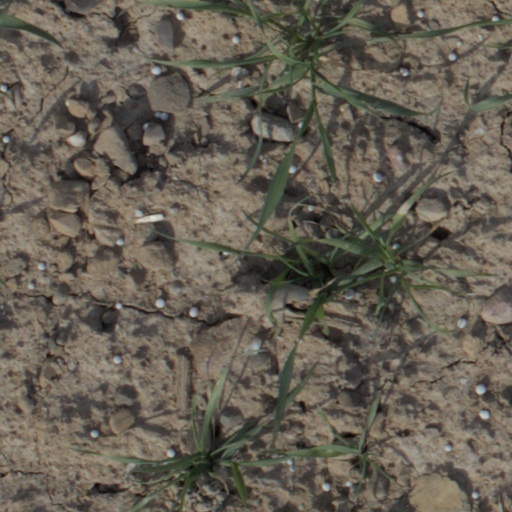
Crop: wheat